Prime minister

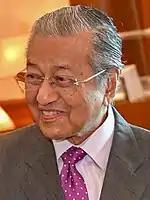
Mahathir Mohamad, the Prime Minister of Malaysia for over 24 years (1981–2003, 2018–2020), is known for his role in modernizing the country's economy.

In the late 20th century, many of the world's countries had prime ministers or equivalent ministers, holding office under either constitutional monarchies or ceremonial presidents. The main exceptions to this system include Switzerland and the United States, as well as the presidential republics in Latin America, such as Chile and Mexico, modelled on the U.S. system in which the president directly exercises executive authority.